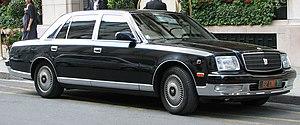
La Toyota Century est une limousine quatre portes produite par Toyota essentiellement pour le marché japonais et à raison de 150 à 200 exemplaires par an.